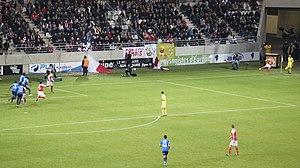
Supporters du Stade de Reims.
Les supporters du Stade de Reims encouragent et soutiennent le club de football français de Reims. Ce club étant l'un des trois principaux clubs de football de Champagne-Ardenne, les supporters du club sont originaires de toute la France.